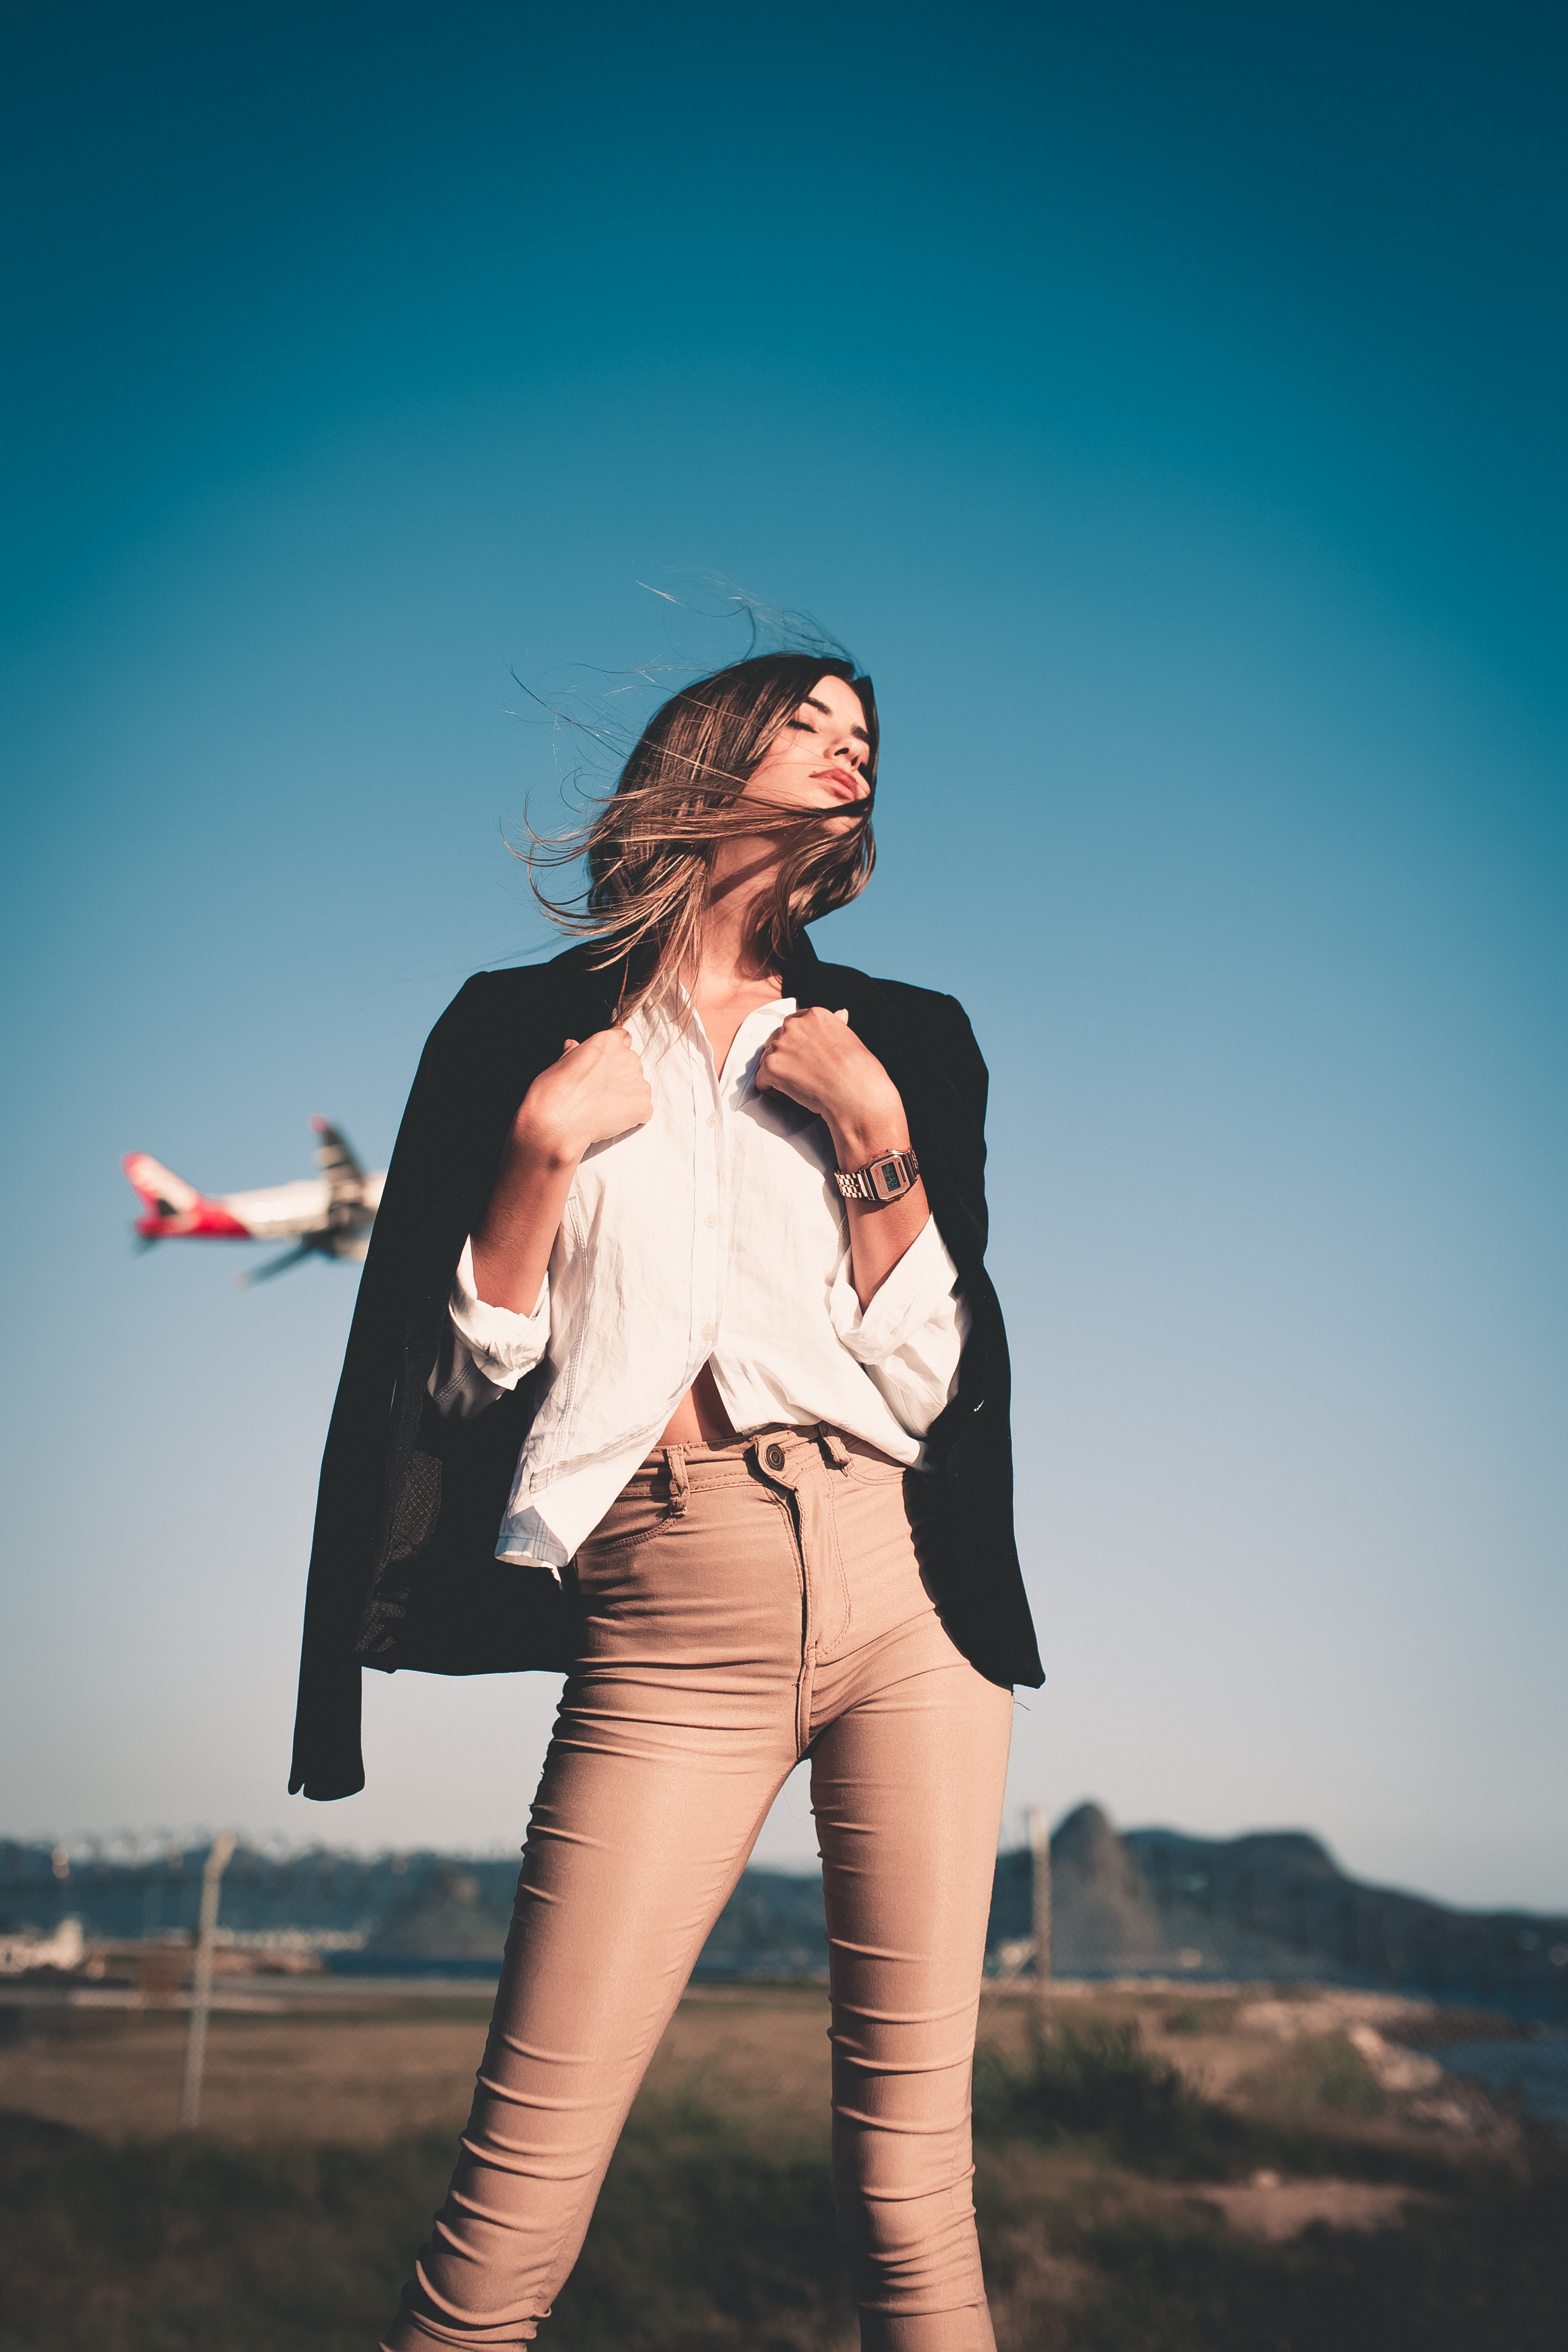
photograph, pink, beauty, sky, fashion, photography, fun, shoulder, leg, photo shoot, outerwear, jeans, happy, blazer, jacket, long hair, shoe, model, style, performance